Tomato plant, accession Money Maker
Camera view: tilt-top (135 deg); turntable rotation: 330 degrees
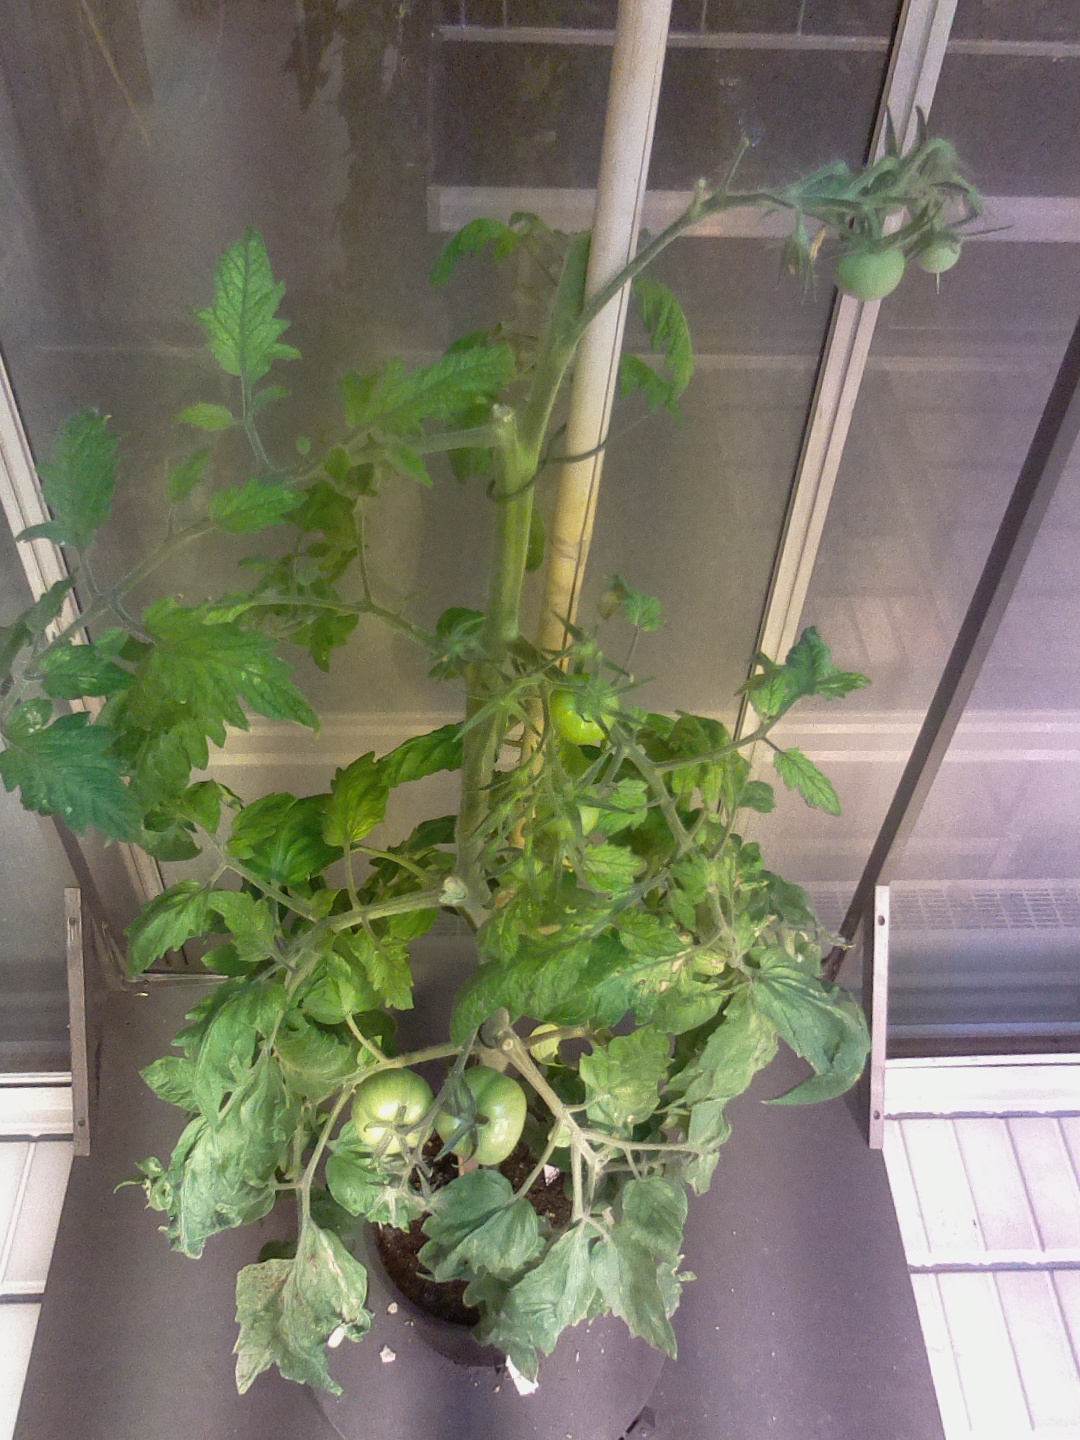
BBCH growth stage 78: 80% -90% of final fruit size